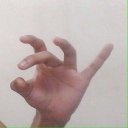
अक्षर: ओ